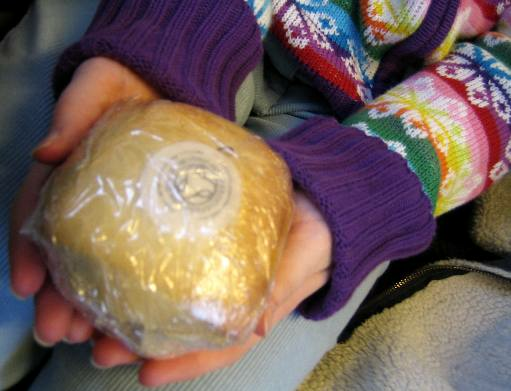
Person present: No